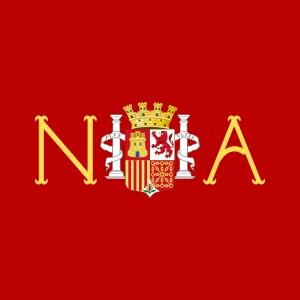
Niceto Alcalá-Zamora y Torres, né le 6 juillet 1877 à Priego de Córdoba et mort le 18 février 1949 à Buenos Aires, est un avocat et homme d'État espagnol monarchiste puis républicain. Il est le premier président de la Seconde République espagnole de 1931 à 1936.